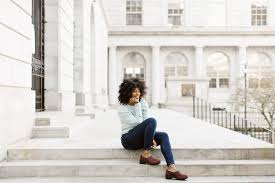
Label: Clog